Macario Schettino

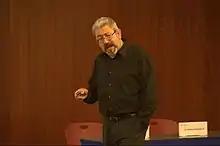
Schettino at the Tec de Monterrey

Macario Schettino is a Mexican economist and political analyst, who calls himself “dedicated to the analysis of reality.” He speaks and writes about what is happening in Mexico from a combined social, political and economic perspective.